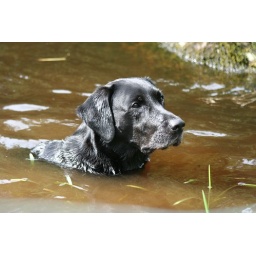
dog sitting in water